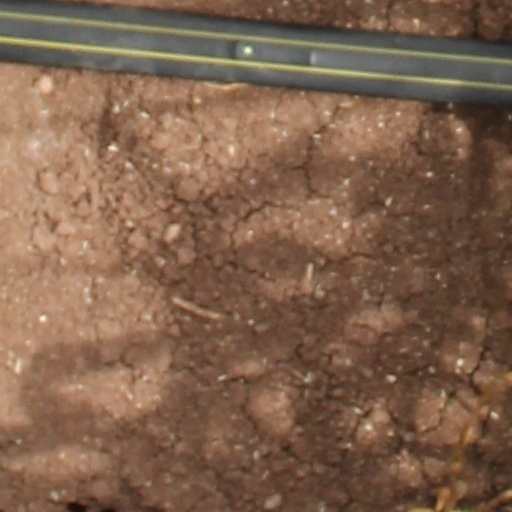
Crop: wheat